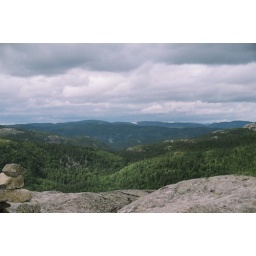
view from top -- with white cap of stone in the distance (which we thought was snow)